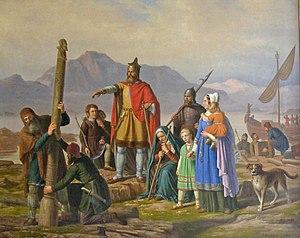
L'Íslendingabók est une œuvre littéraire islandaise du XIIᵉ siècle, écrite par Ari Þorgilsson, prêtre et historien. Son ouvrage traite du début de l'histoire de l'Islande, de la colonisation au début du XIIᵉ siècle. D'un style prosaïque et extrêmement concis, le texte est écrit en langue vernaculaire, le vieux norrois.
Un colon est une personne qui a migré vers une zone et y a établi sa résidence permanente, généralement dans le but de coloniser la région.
Ingólfur Arnarson est reconnu comme le premier Scandinave à résider d'une manière permanente en Islande. Selon le Landnámabók, le livre de la colonisation, il y est arrivé en 874.
Johan Peter Raadsig est un peintre danois. Il prend ses thèmes dans l'histoire danoise et scandinave ainsi que dans le Nouveau Testament.
L'Islande, en forme longue la république d'Islande, est un pays insulaire d'Europe du Nord situé dans l'océan Atlantique. Géographiquement plus proche du continent américain du fait de sa proximité avec le Groenland, le pays est rattaché culturellement et historiquement à l'Europe. Ayant pour capitale et pour plus grande ville Reykjavik, son régime politique est une république parlementaire.